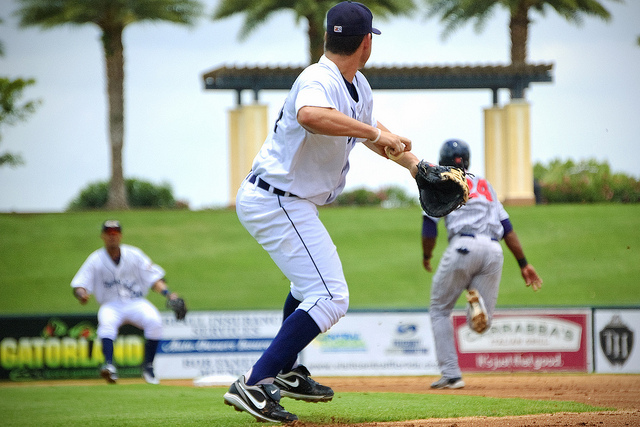
một trận thi đấu bóng chày nam đang diễn ra ở trên sân